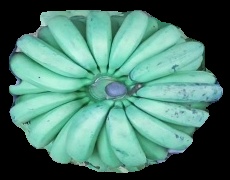
Variety: pachbale
Grade: grade2